Studio Building (Toronto)

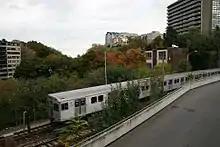
The building was once nestled in a serene valley, but trains now rattle along the nearby subway line

The Studio Building was well beyond its heyday. A.Y. Jackson, who by now was the only remaining member of the original tenants and even of the Group of Seven still living in the building, said in his autobiography "A Painter's Country", that MacNamara slipped notes under the door of his studio complaining about the noise of his hammering while stretching canvases - MacNamara was a watercolourist working on paper - and mandating that Jackson would have to do his prep work in the basement. He left other notes, admonishing Jackson for walking about in his studio, insisting that he wear felt-soled shoes to muffle the noise. An unhappy Jackson left the building in 1955 with Lawren Harris mourning, in a letter from Vancouver: